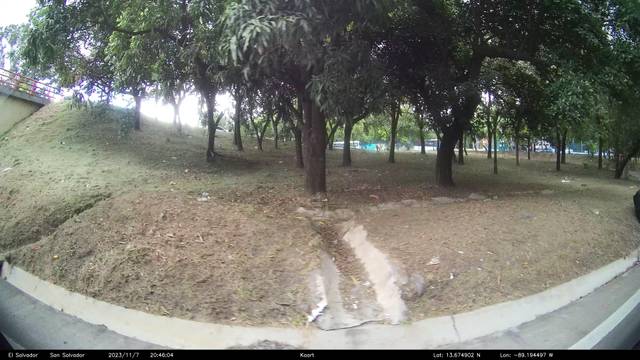
Region: El Salvador
Coordinates: 13.675, -89.194